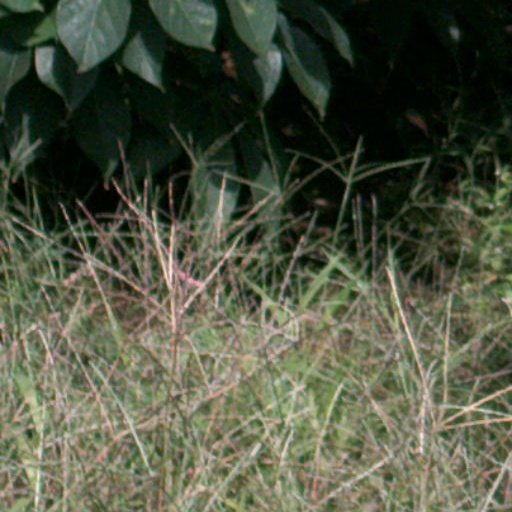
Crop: cassava